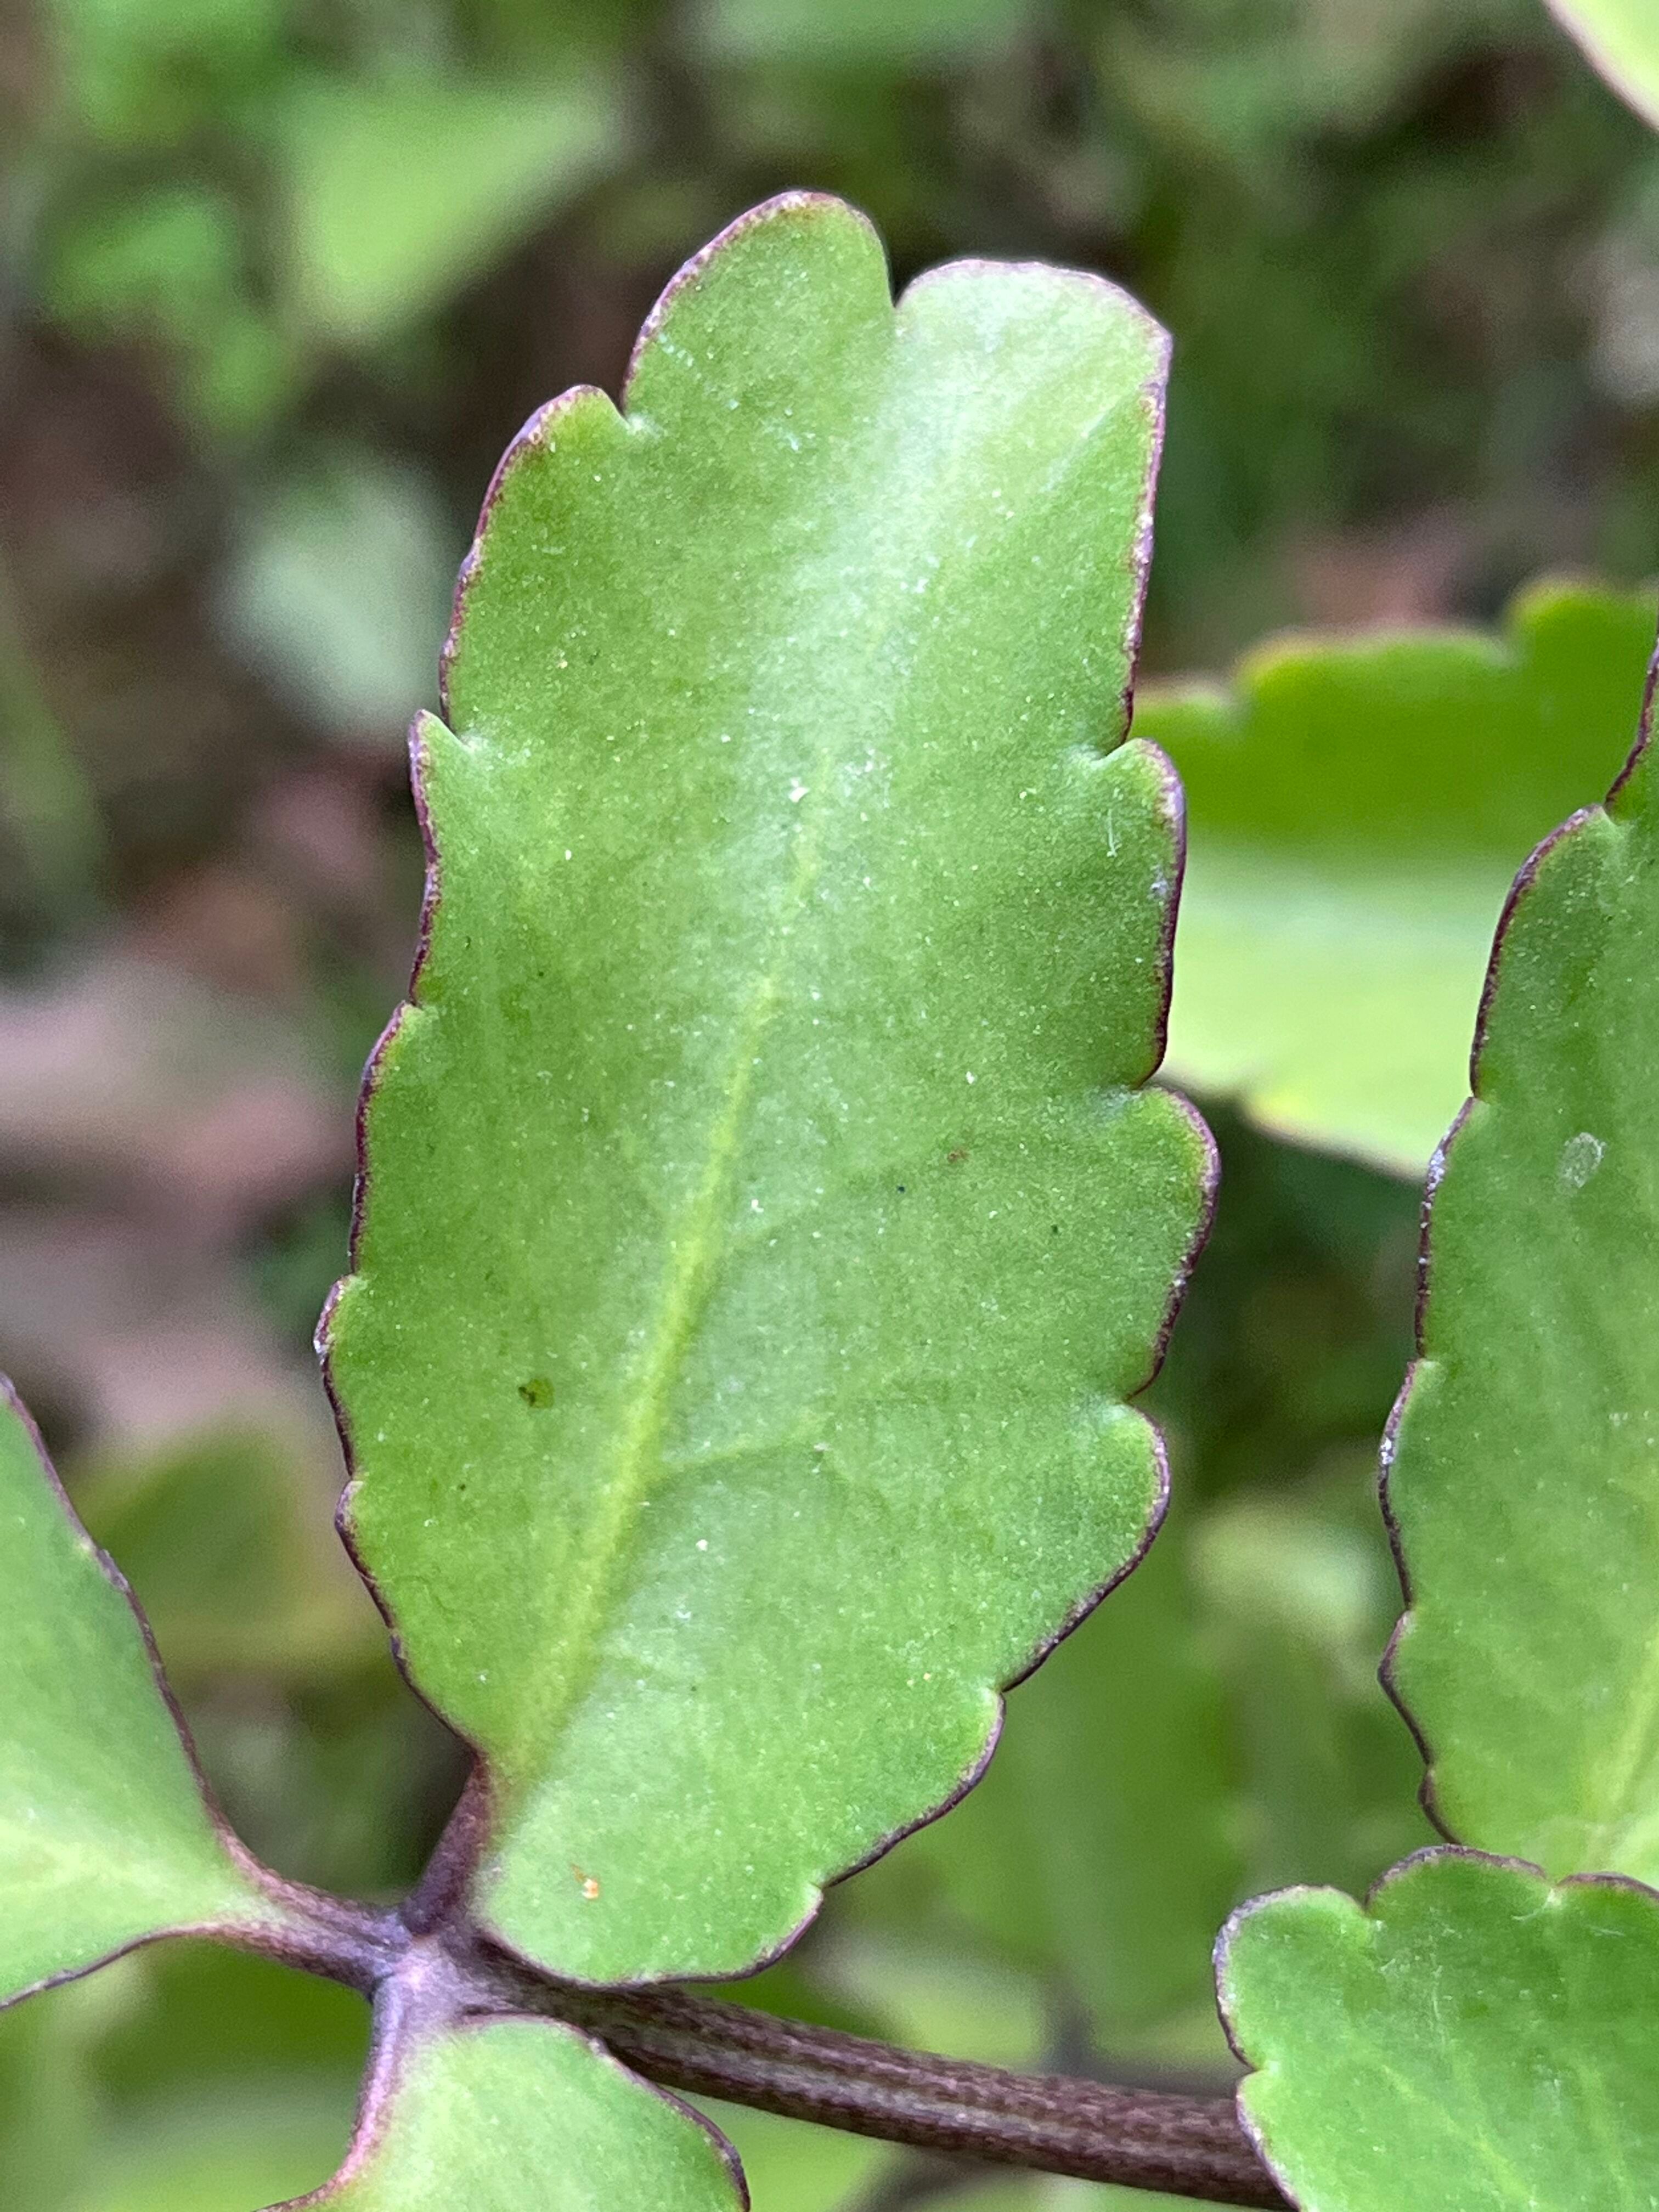
Plant species: kalanchoe-pinnata